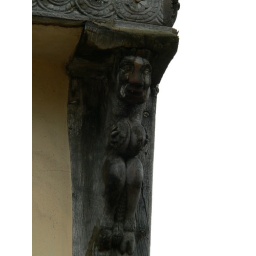
Annoyingly dark wooden person in old house in Canterbury